Raise a Native

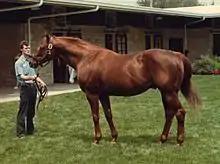
Raise a Native at Spendthrift Farm in 1981

Raise a Native (April 18, 1961 – July 28, 1988) was an undefeated Thoroughbred racehorse that was named 1963 champion two-year-old colt in the Turf and Sport Digest poll and was the highest rated juvenile in the Experimental Free Handicap. He sired 74 stakes winners, including Majestic Prince and Alydar. In its 1988 obituary for the horse, "The New York Times" called him "the most influential sire of American Thoroughbred stallions over the last 20 years".